Clarion Township, Clarion County, Pennsylvania

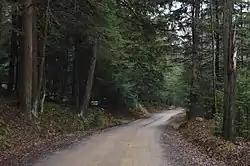
Forest scene north of Strattanville

Clarion Township is located in east-central Clarion County, bordered to the east by Jefferson County and to the north by the Clarion River and its tributary, Mill Creek. The borough of Clarion, the county seat, is in the western part of the township, and the borough of Strattanville is in the center. The boroughs are independent of the township. According to the United States Census Bureau, the township has a total area of , of which is land and , or 0.87%, is water.